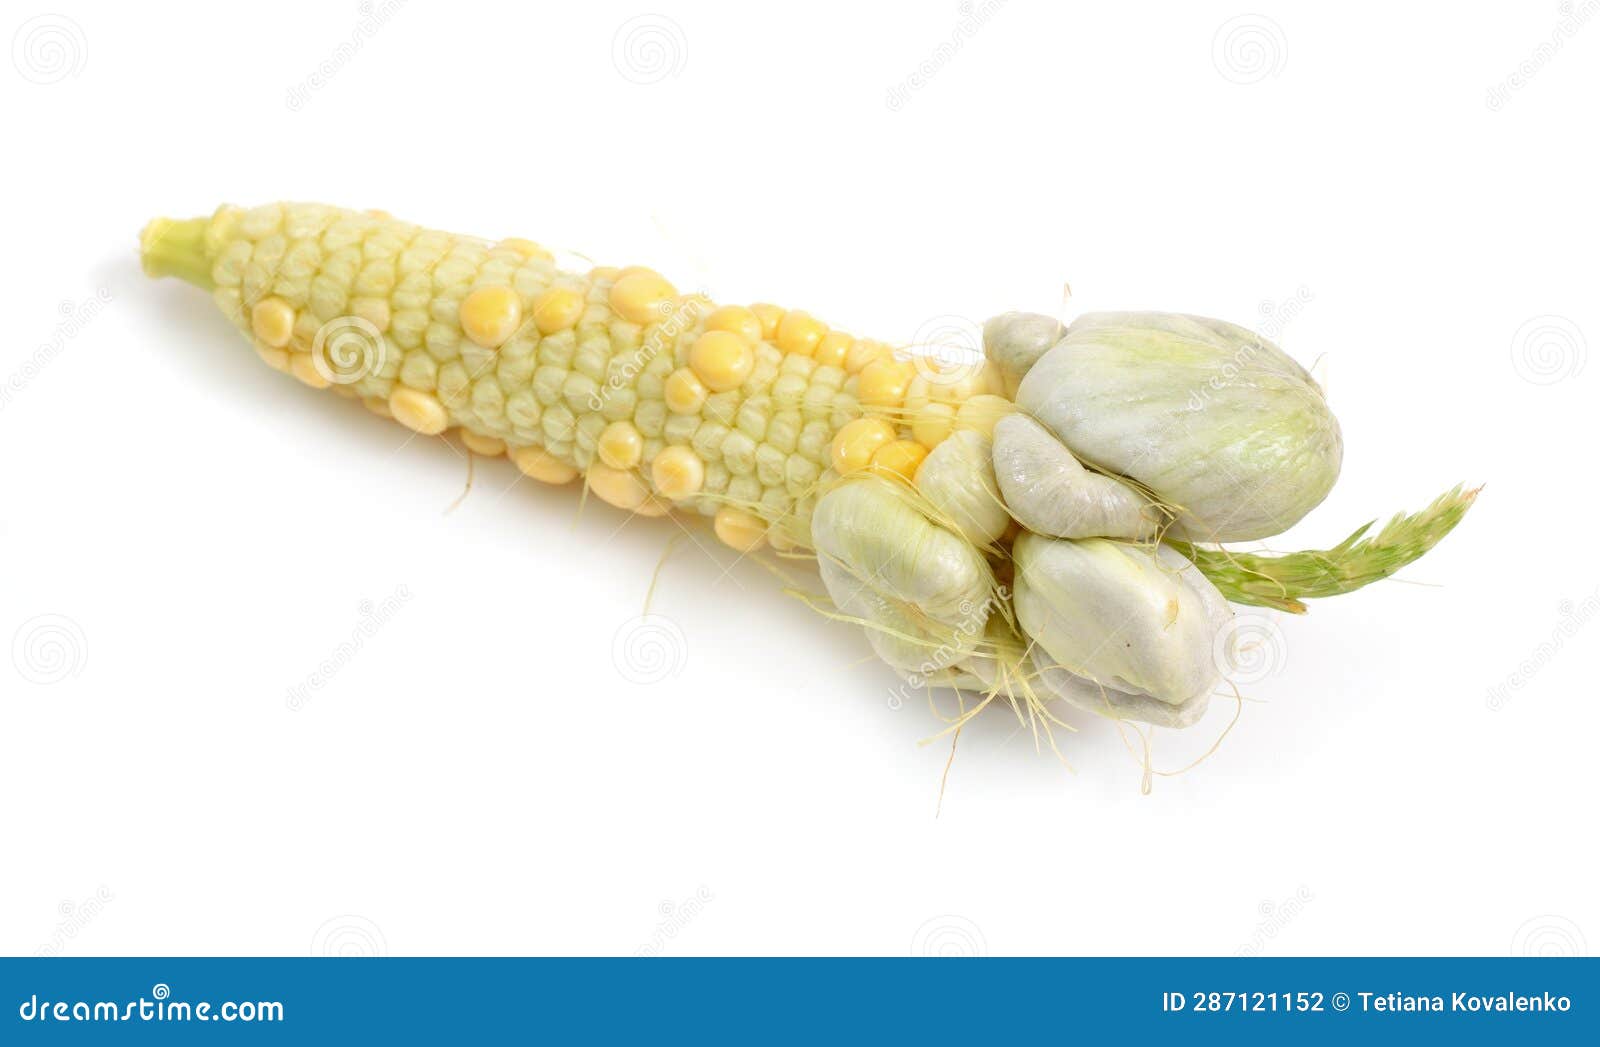
Plant: Corn
Disease: corn smut